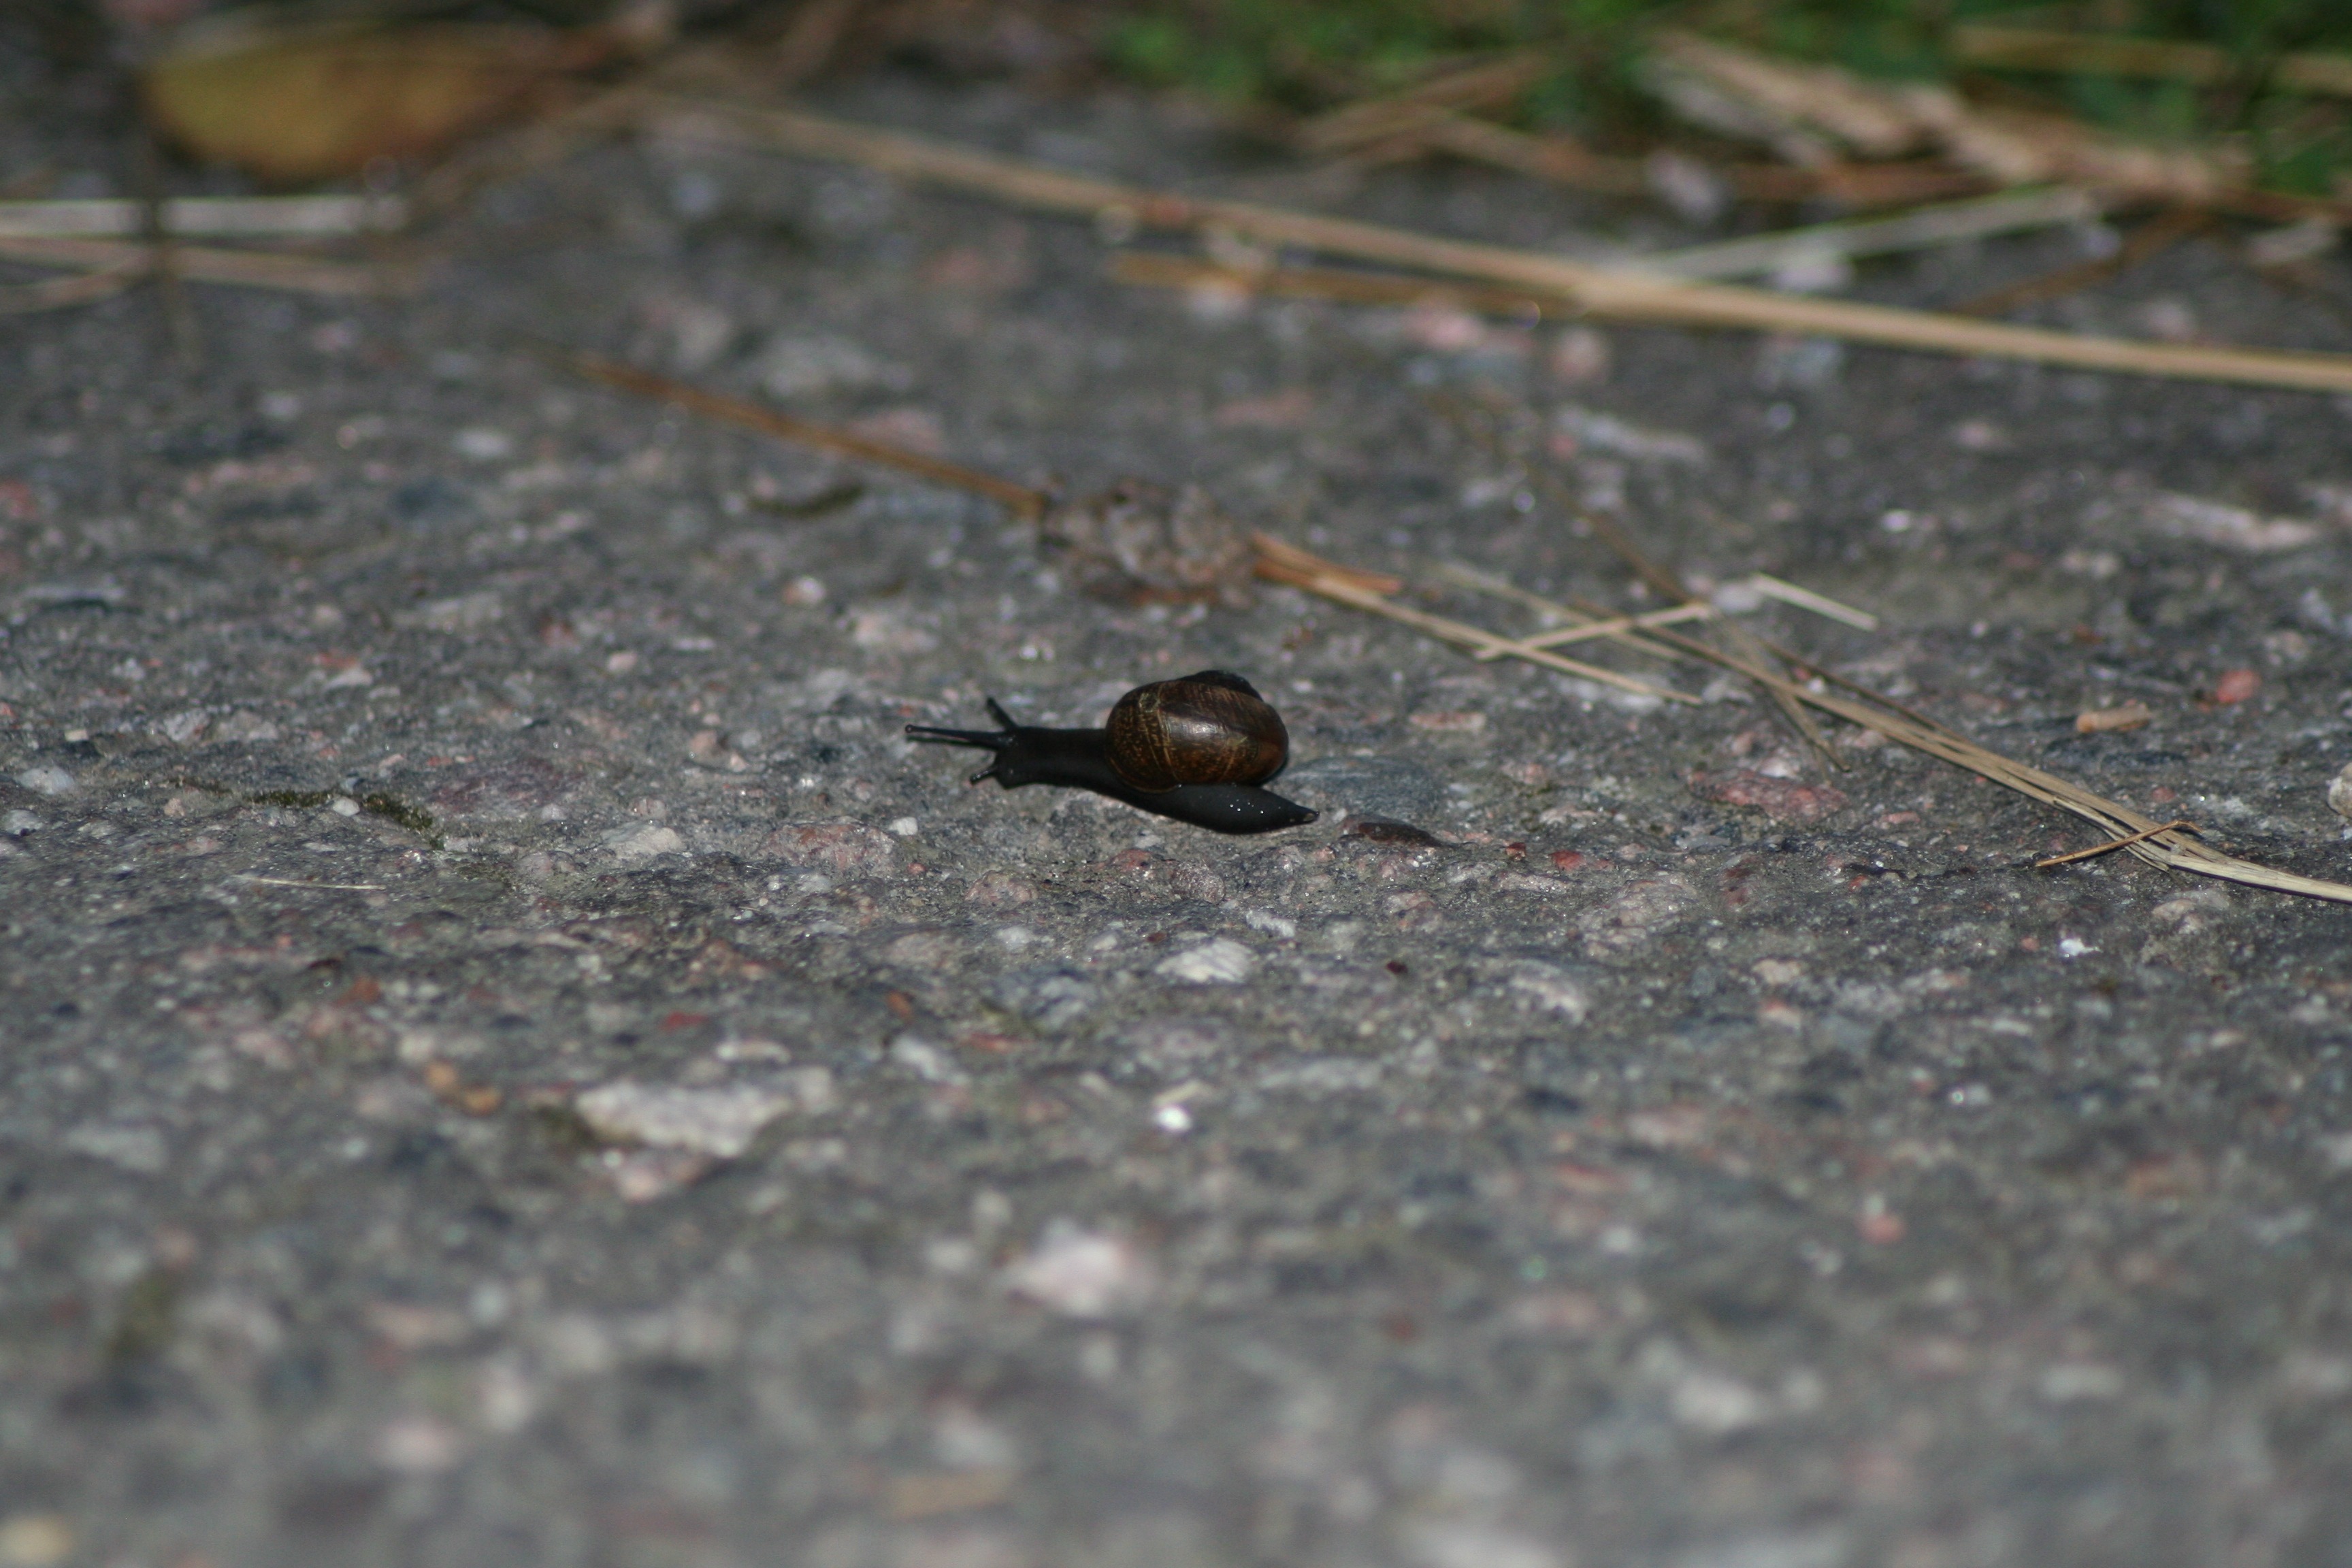
plant, leaf, animal, wildlife, wild, insect, macro, small, garden, fauna, invertebrate, crawling, mollusk, moving, snail, creature, slime, pest, mollusca, gastropoda, slug, gastropod, macro photography